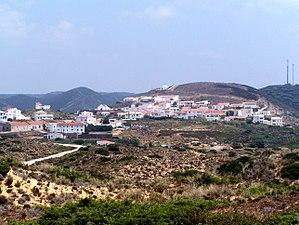
Carrapateira est un village situé sur la côte ouest du Portugal dans la région de l'Algarve. Admninistrativement, le village est situé dans la freguesia de Bordeira dans la municipalité d'Aljezur.